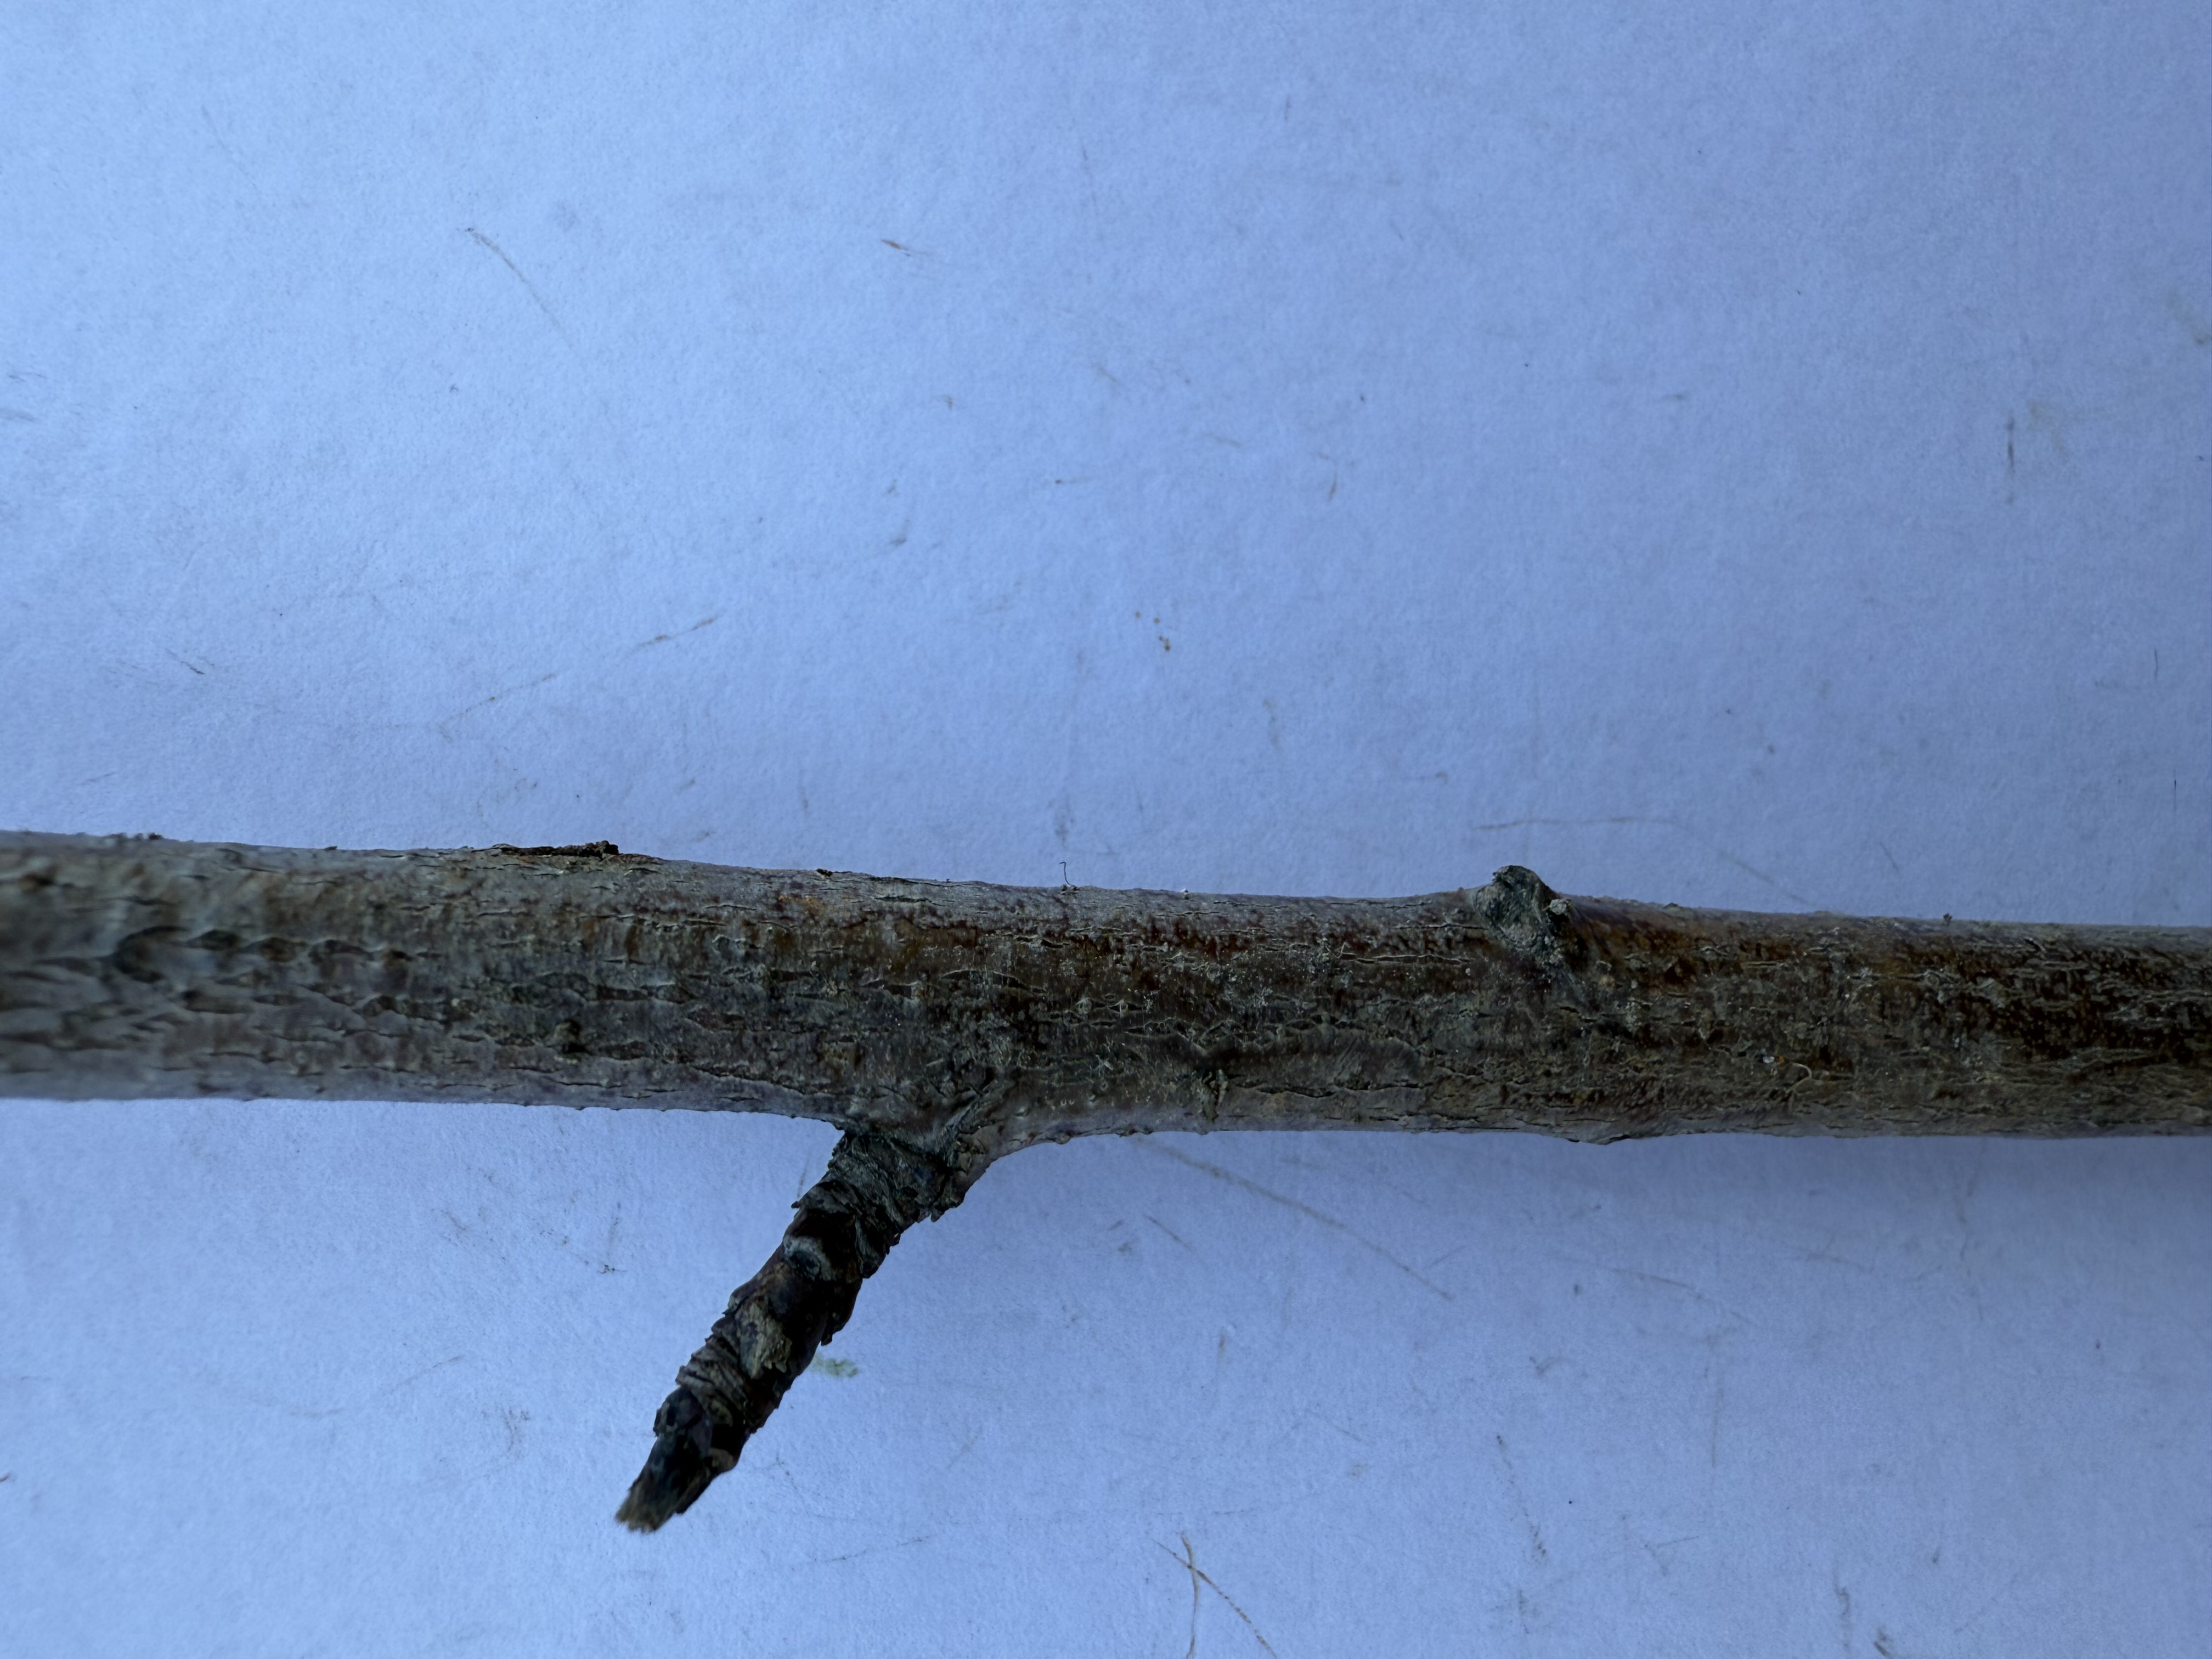
Variety: Duke Blueberry